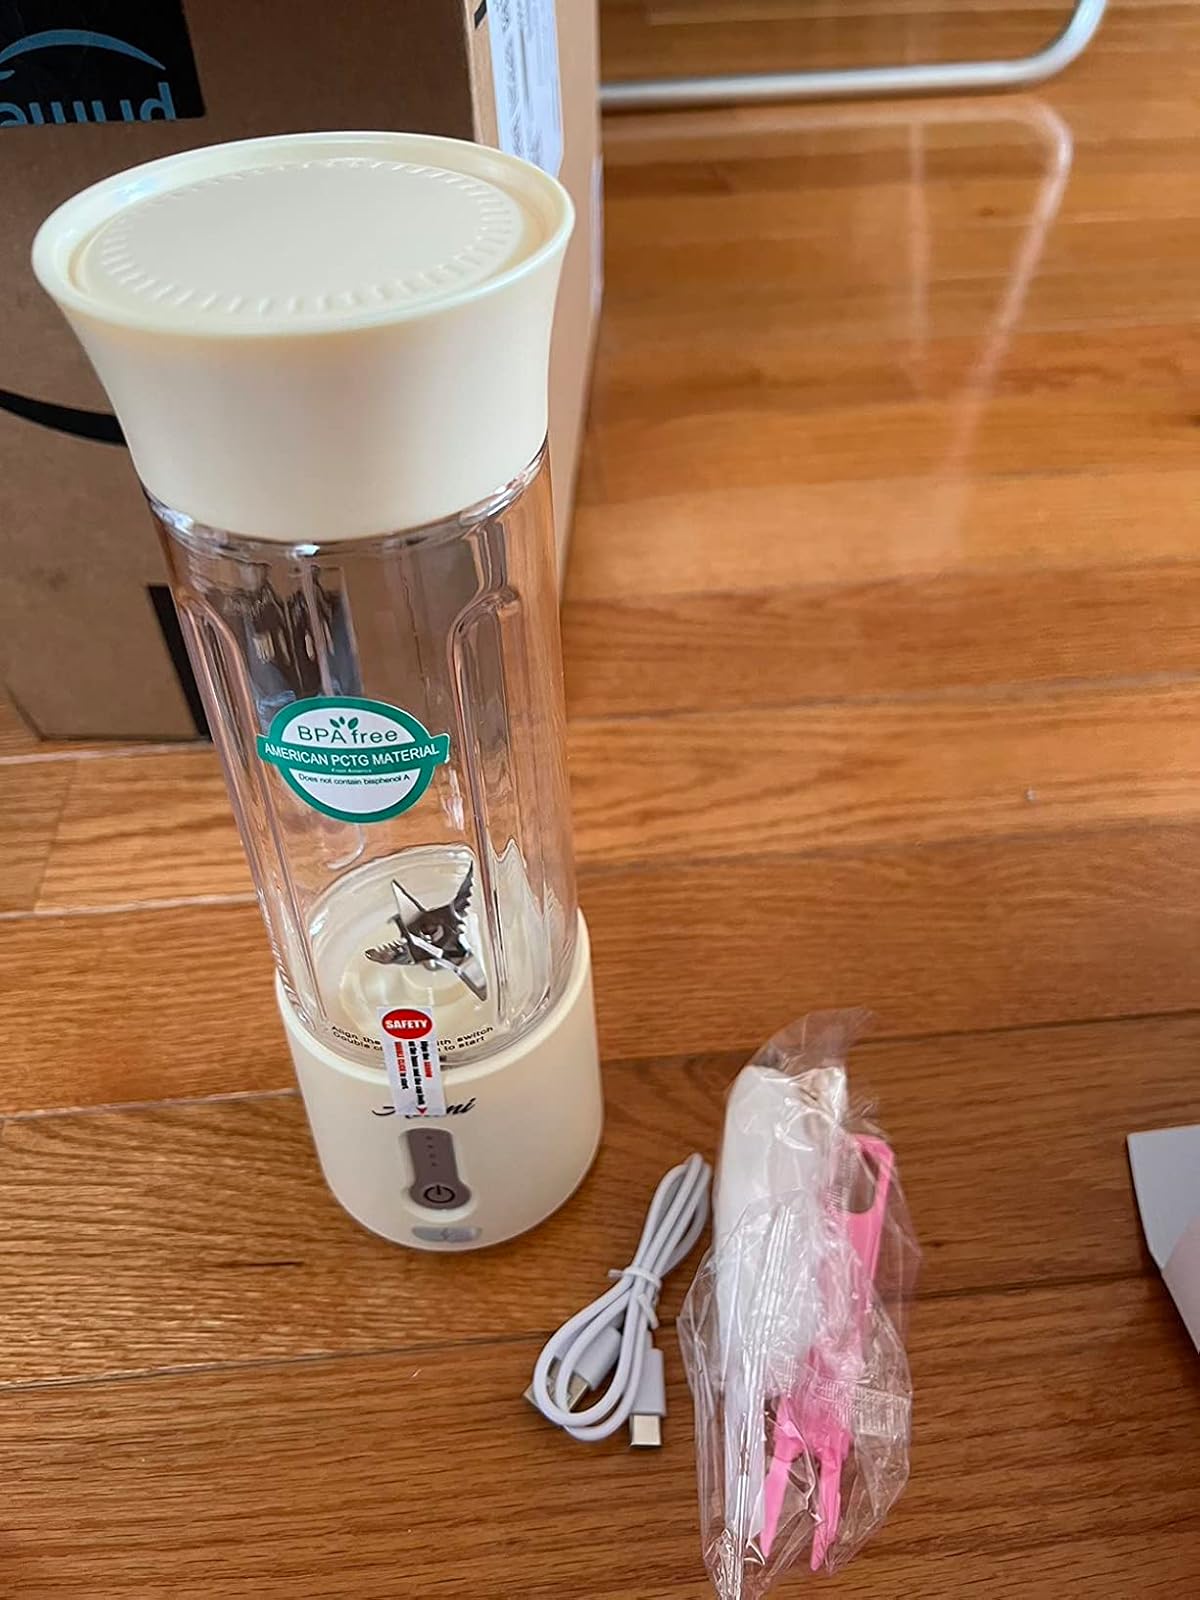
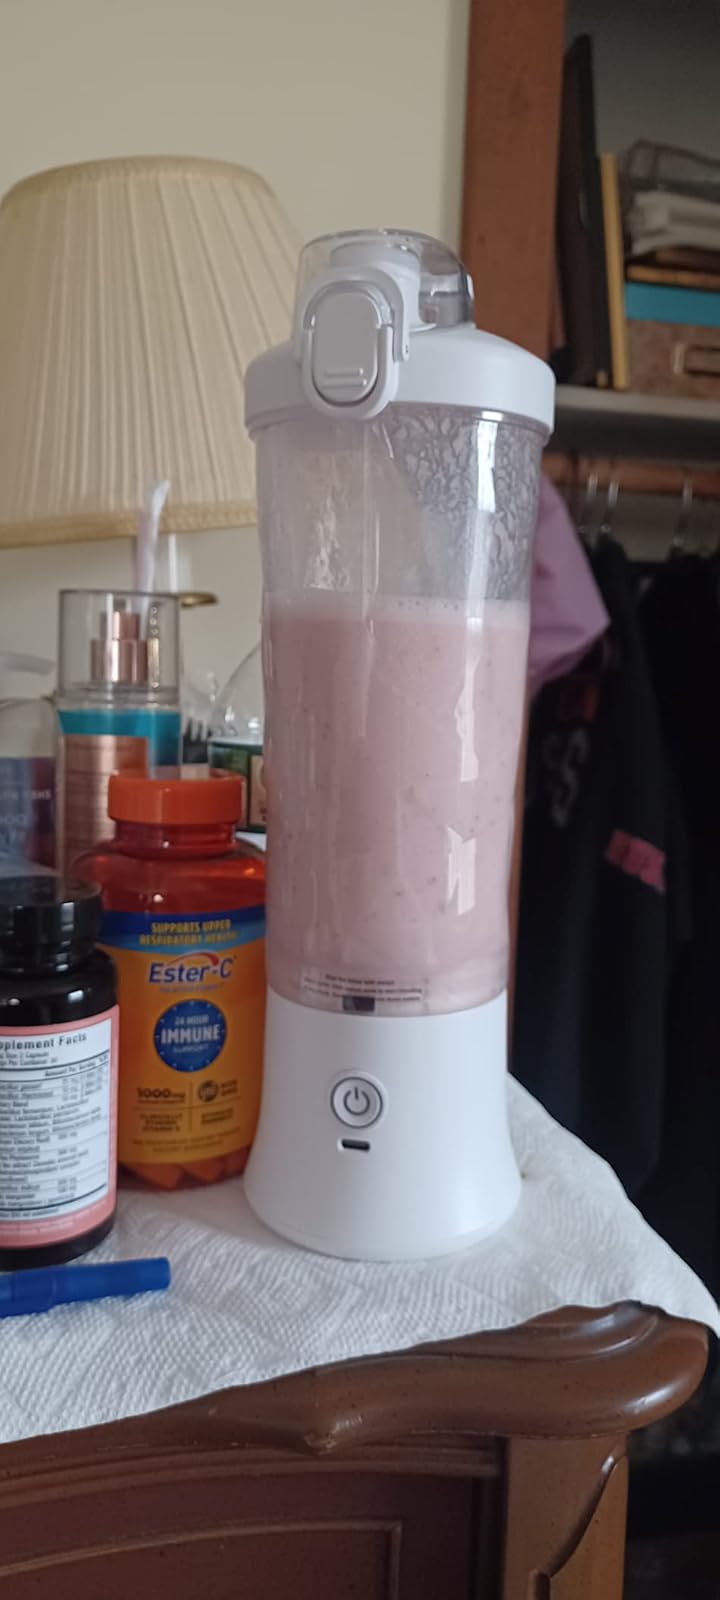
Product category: items_blender
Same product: no